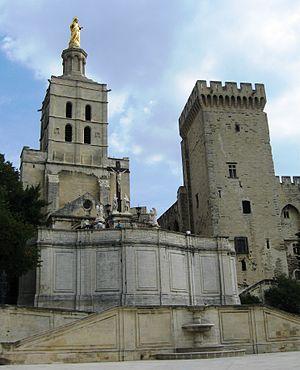
Avignon est une ville du sud de la France, située au confluent du Rhône et de la Durance. C'est la ville où siège le conseil du Grand Avignon. Avignon est le chef-lieu de l'arrondissement d'Avignon et du département de Vaucluse. Ses habitants s'appellent les Avignonnais.